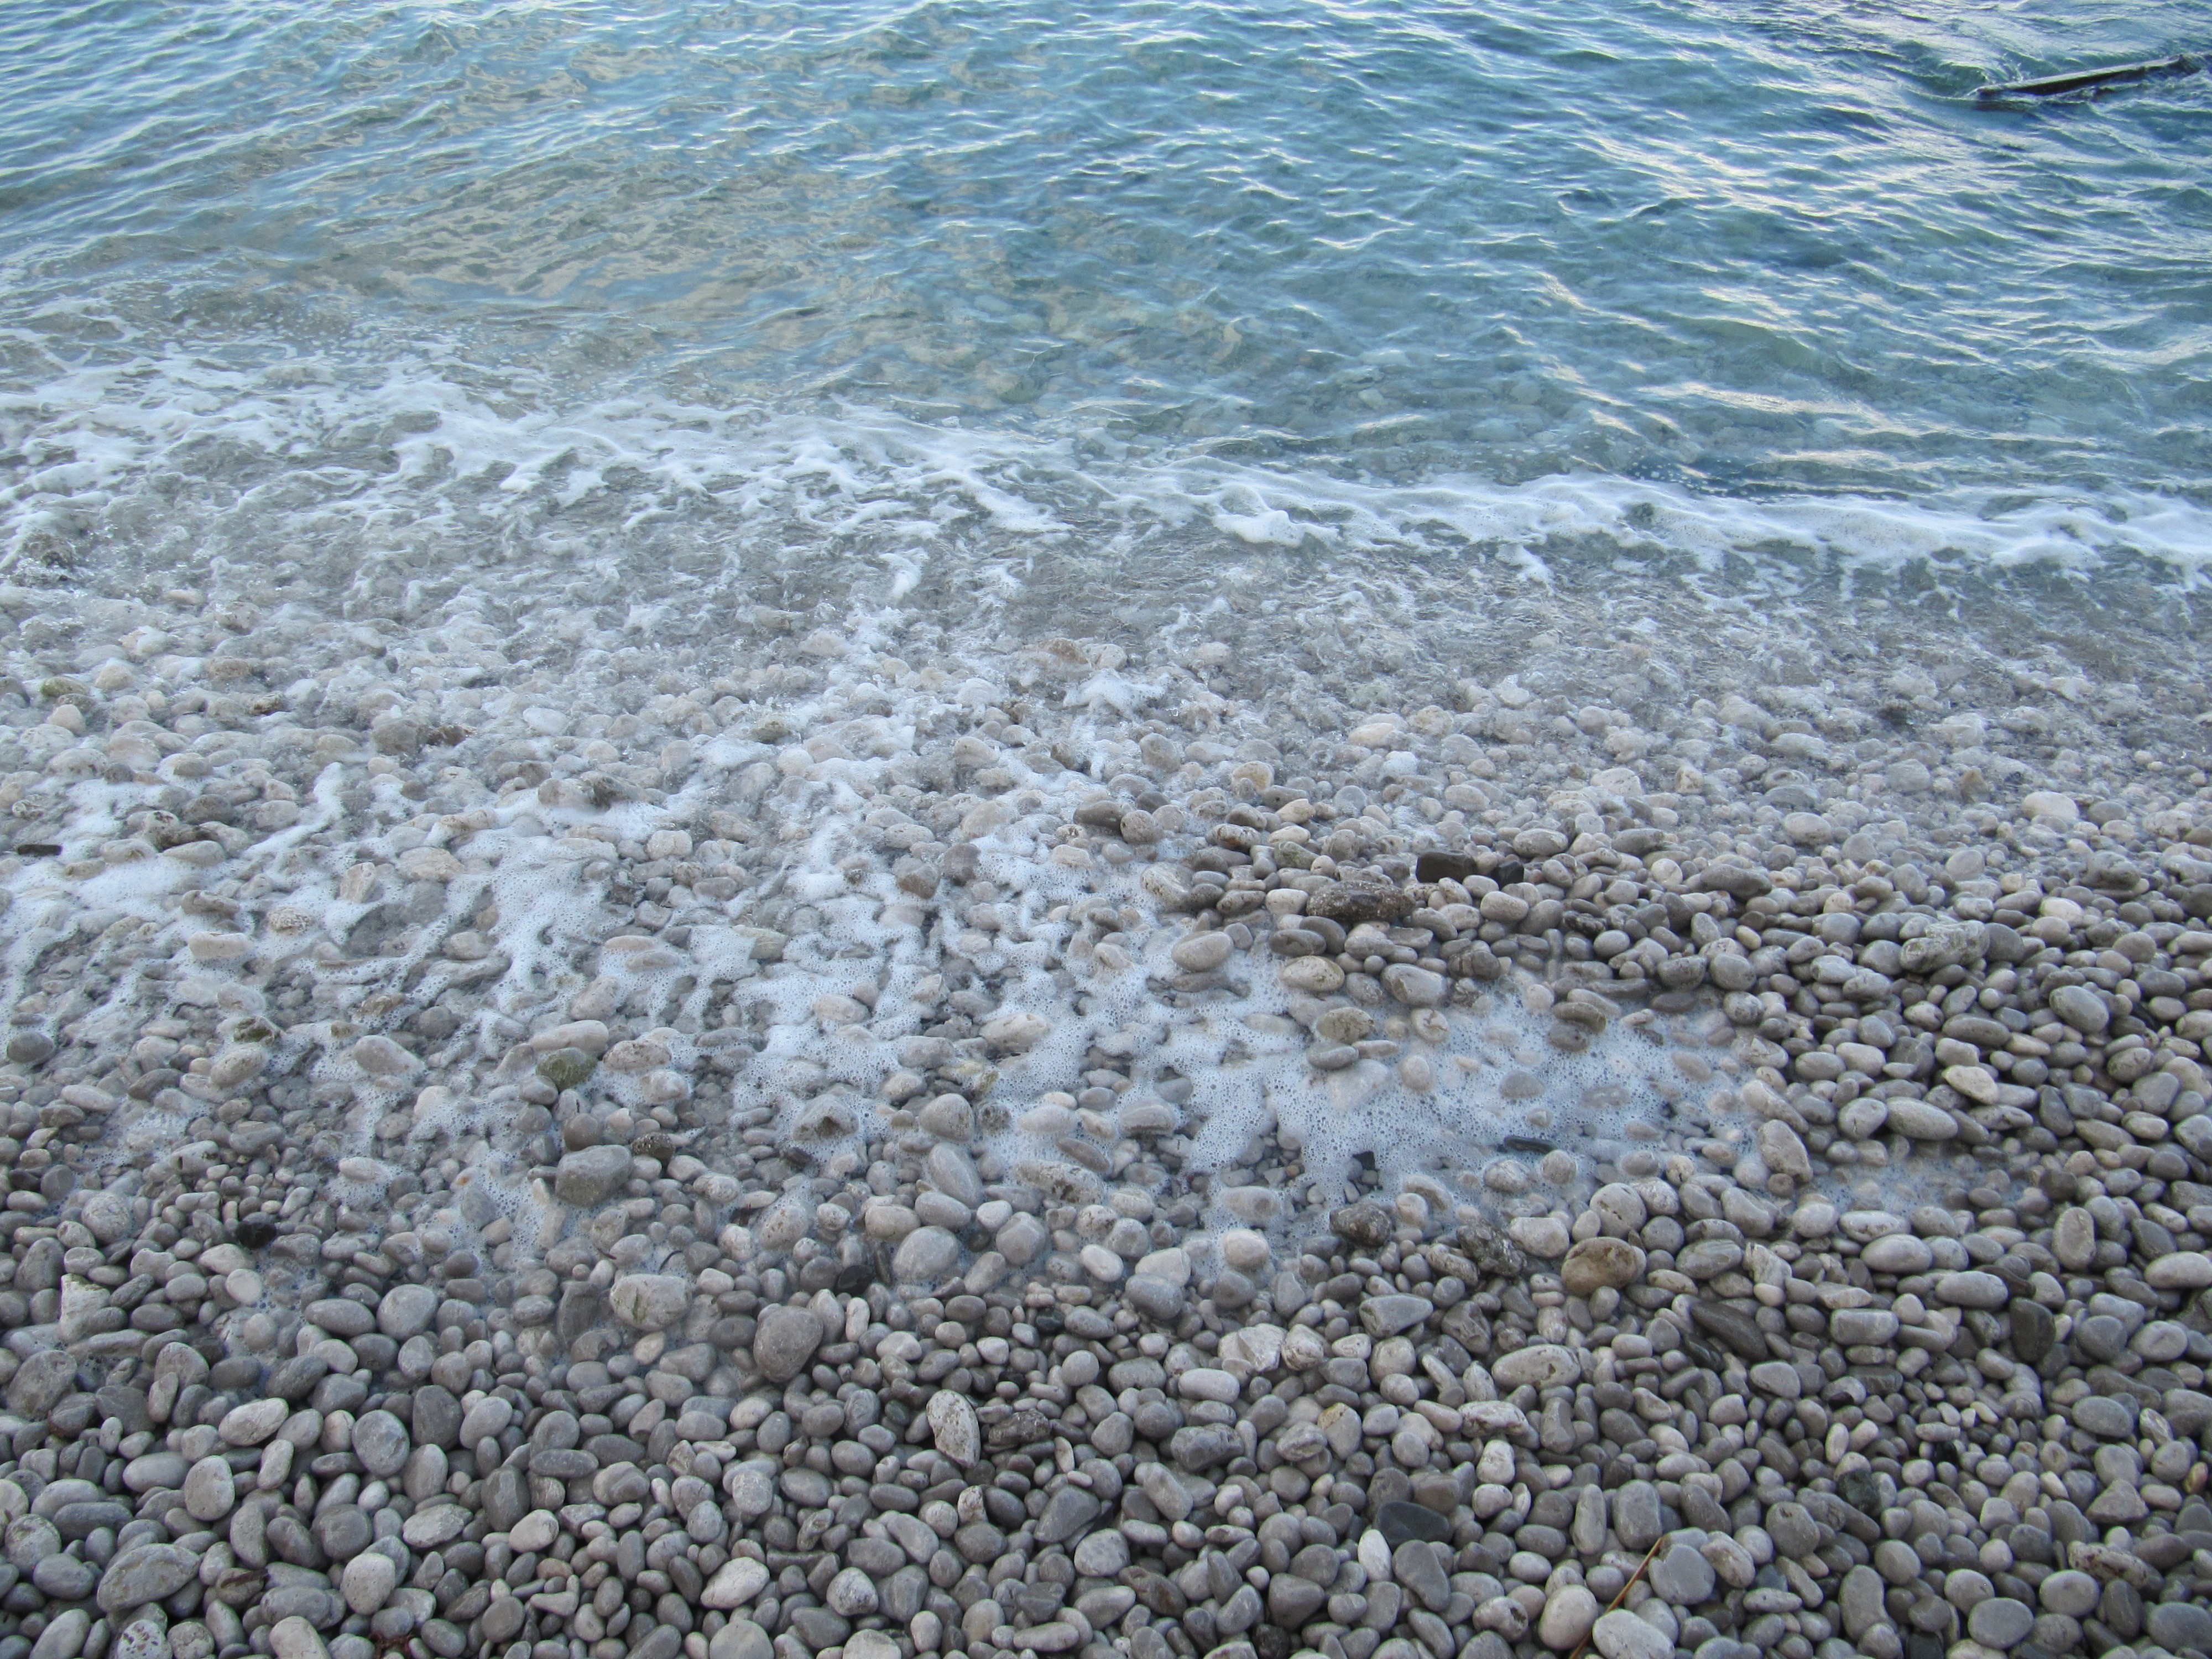
beach, sea, coast, water, sand, cold, shore, wave, asphalt, clear, pebble, material, stones, mudflat, wind wave